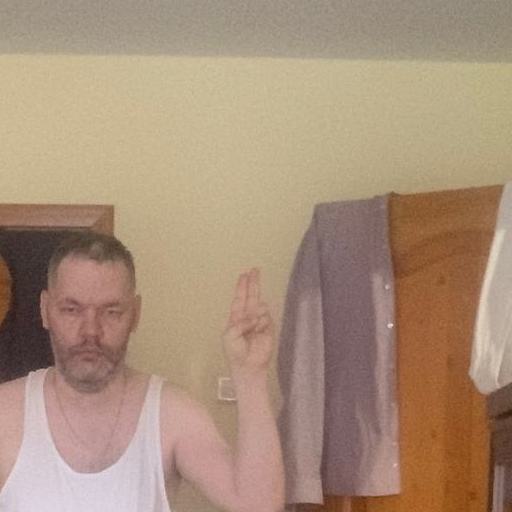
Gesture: two_up